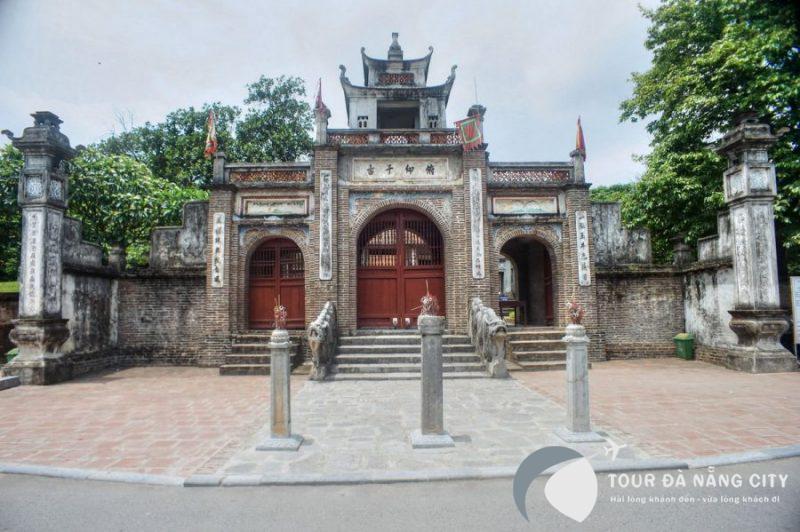
đây là hình ảnh chụp phía trước của một khu di tích lịch sử